Sun Bin's Art of War

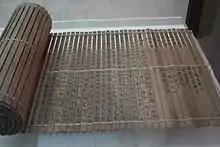
A Han dynasty (202 BC - 220 AD) copy of Sun Bing's "Art of War" (in a scroll of wooden strips), from a tomb of Shandong province, now in the Military Museum

In April 1972, bamboo parchments of both Sun Tzu's and Sun Bin's works were unearthed in the Yinque Hills (Linyi city, Shandong province). Due to natural deterioration, some of the parchments were damaged and difficult to read. After initial collection and studies by experts, the Cultural Relic Press published a new edition of "Sun Bin's Art of War", which was divided into two volumes, each containing 15 chapters, with a total of 11,000 words.